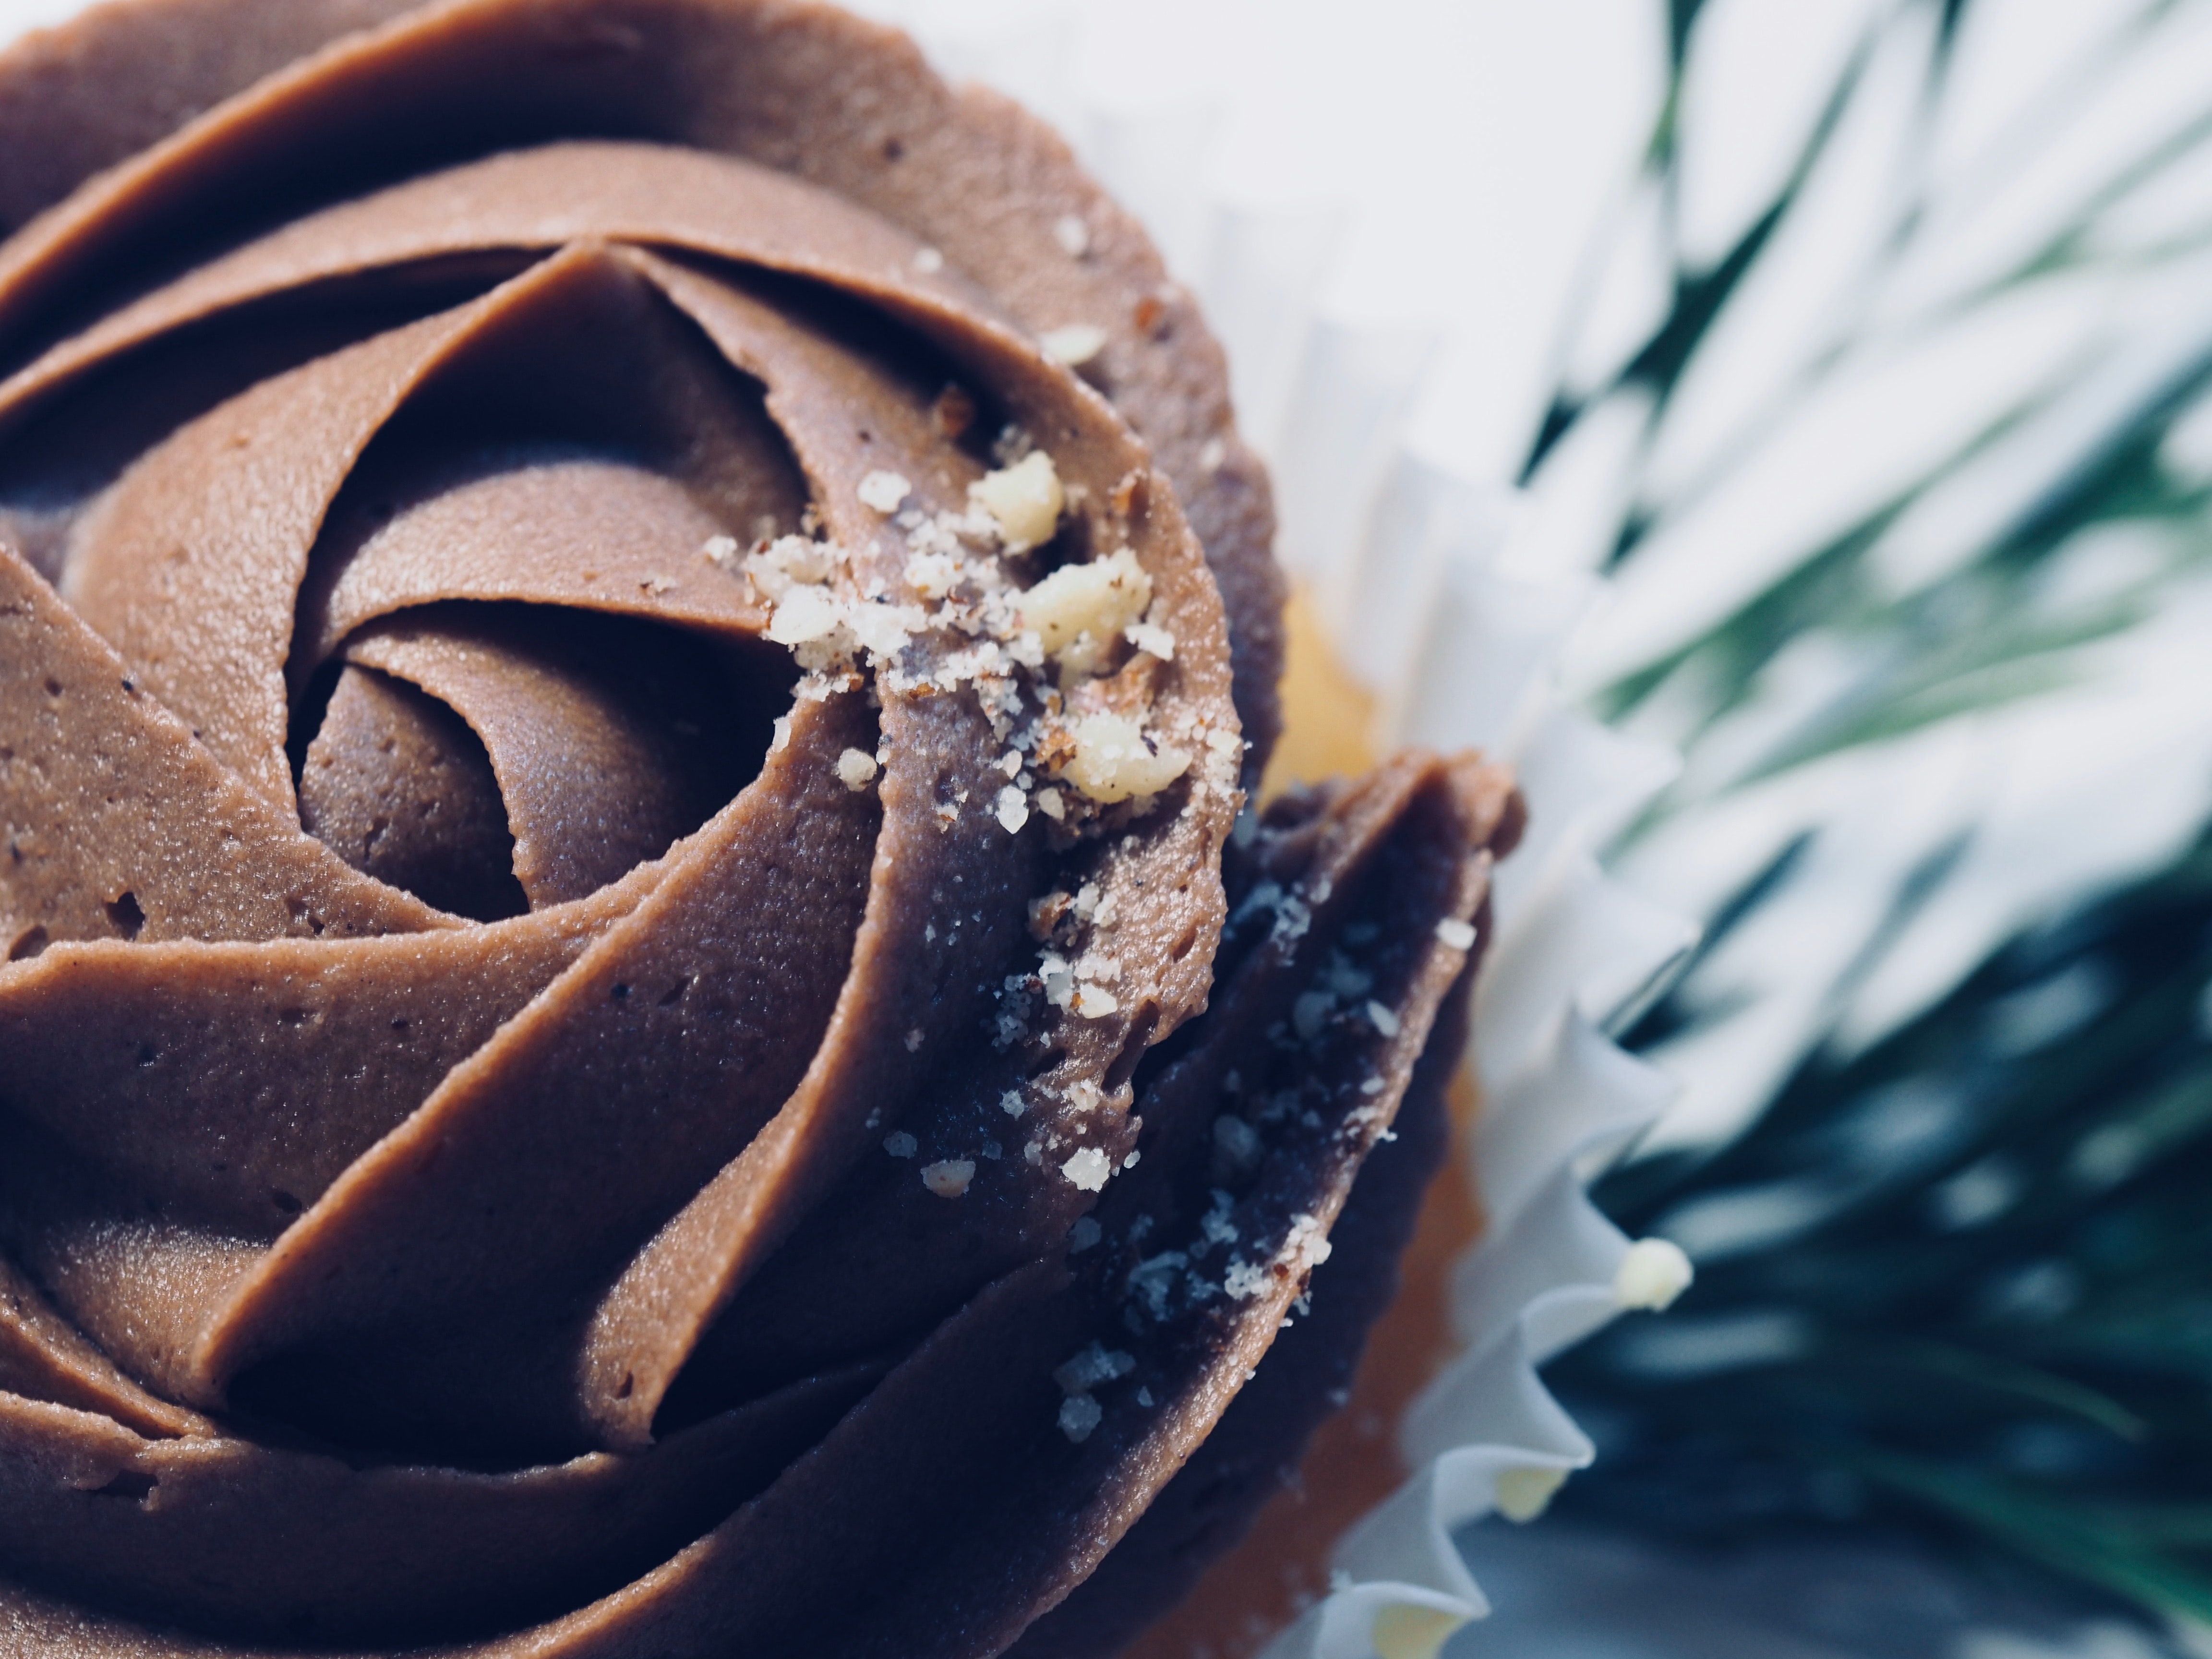
chocolate, food, ganache, sweetness, icing, brown, chocolate cake, buttercream, cupcake, cuisine, ingredient, dessert, dish, muffin, cream, baking, cake, gluten, vanilla, macro photography, flower